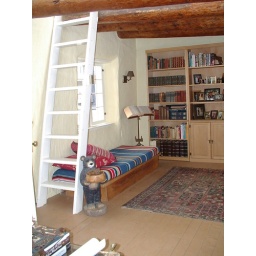
loft above and funky bathroom to left of windows